Otfrid von Hanstein

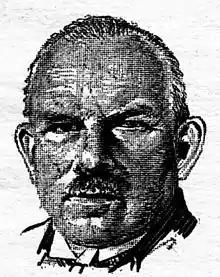
Otfrid von Hanstein, as pictured in "Wonder Stories Quarterly", 1930

Otfrid von Hanstein (1869–1959) was a German actor and writer. As a novelist, he was prolific in various genres; his best-known works in English-language translation are science fiction novels published in various magazines by Hugo Gernsback. John Clute describes von Hanstein's science fiction as "technophilic and space-oriented, crude but competent". E. F. Bleiler reports that his SF novels were suppressed by the Nazi government.